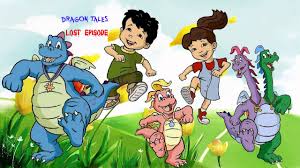
Portrait style: Cartoon Portrait